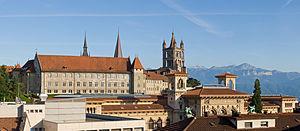
L'écrivain et romancier Bernard Clavel publie successivement au début des années 1970, Le Silence des armes puis deux autres ouvrages, Lettre à un képi blanc, réponse à ses détracteurs, et Le Massacre des innocents, fruit de son combat en faveur des enfants victimes de la guerre ou de mauvais traitements. Ils vont traduire son engagement dans sa lutte contre la violence, la haine et la guerre, lutte qu'il continuera à mener tout au long de sa vie.
Vera Ignatievna Gedroitz est une princesse lituanienne russisée, née le 19 avril 1870 à Slobodichtche dans le gouvernement d'Orel et morte en mars 1932 à Kiev en RSS d'Ukraine. Elle est une des premières femmes chirurgiennes russes, une des premières femmes au monde à avoir été reçue professeure de chirurgie et nommée titulaire d'une chaire de chirurgie. Elle est l'auteure de travaux scientifiques originaux, dans le domaine de la chirurgie militaire, générale et pédiatrique.